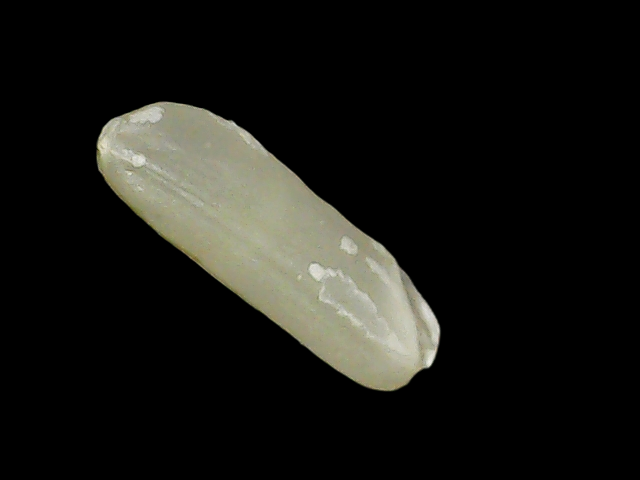
Rice variety: Binadhan7